Shire Brook Valley Local Nature Reserve

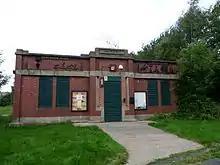

It is based around the former site of the Coisley Hill Sewage Works which closed in the early 1990s. The manager's office has been converted into a visitors' centre. The reserve includes Beighton Marsh, an area of reed-grass swamp situated at its eastern end, which supports birds such as reed bunting, grasshopper warbler and barn owl, as well as mammals such as the harvest mouse and water vole. The Birley Spa Bath House, a Grade II listed building, was restored with a Heritage Lottery Fund grant in 2001. Also within the reserve is Wickfield Plantation, one of the few remaining areas of lowland heath and coppiced oak woodland inside Sheffield.